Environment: lab
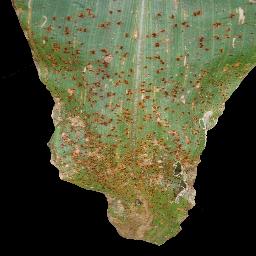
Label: common_rust